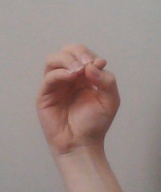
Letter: ha